Tony Adams

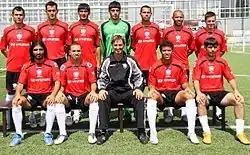
Adams (centre) with the Gabala senior team in 2010

Adams made his debut for England against Spain in 1987, and played in UEFA Euro 1988. England lost all three games, but Adams scored one of England's two goals in the tournament in a 3–1 defeat to the Soviet Union. He was the first player to represent England who had been born after the 1966 World Cup win.